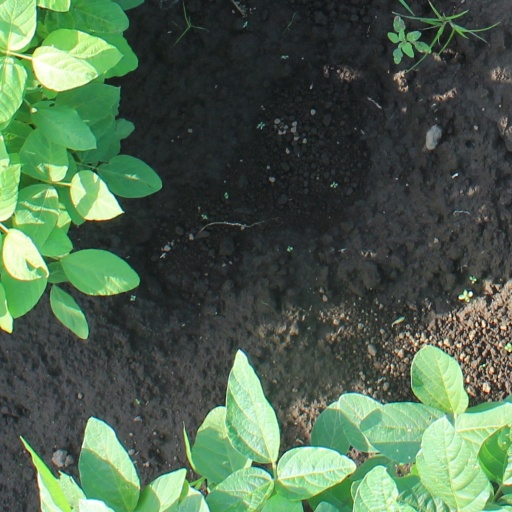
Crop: soybean